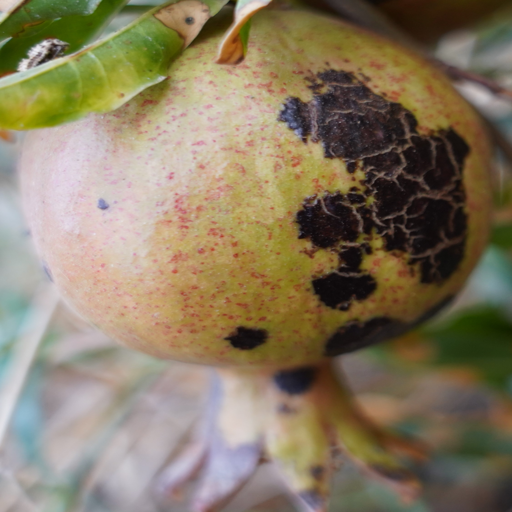
Label: Colletotrichum spp